Freckled Sky

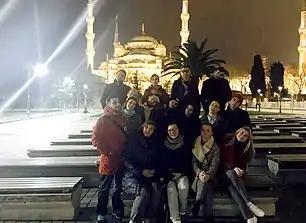
Freckled Sky team after Mercedes-Benz Travego launch show, Istanbul, 2016

Freckled Sky's team is a mix of artistic creators and technology experts. They aim to erase boundaries between performers and their audiences by creating new forms of entertainment and using high-end technologies, by mixing together projections, dance, lightning, interactive solutions, and other special effects. In 2018, Freckled Sky team included 30 permanent members and 35 additional part-time contributors. The company produced multiple corporate and brand-promotion events in United States, Americas, Europe, Africa, and Asia. Freckled Sky's clients include BMW, Ferrari, Mercedes-Benz, Panama Canal Authority, Unilever, and Aditya Birla Group.